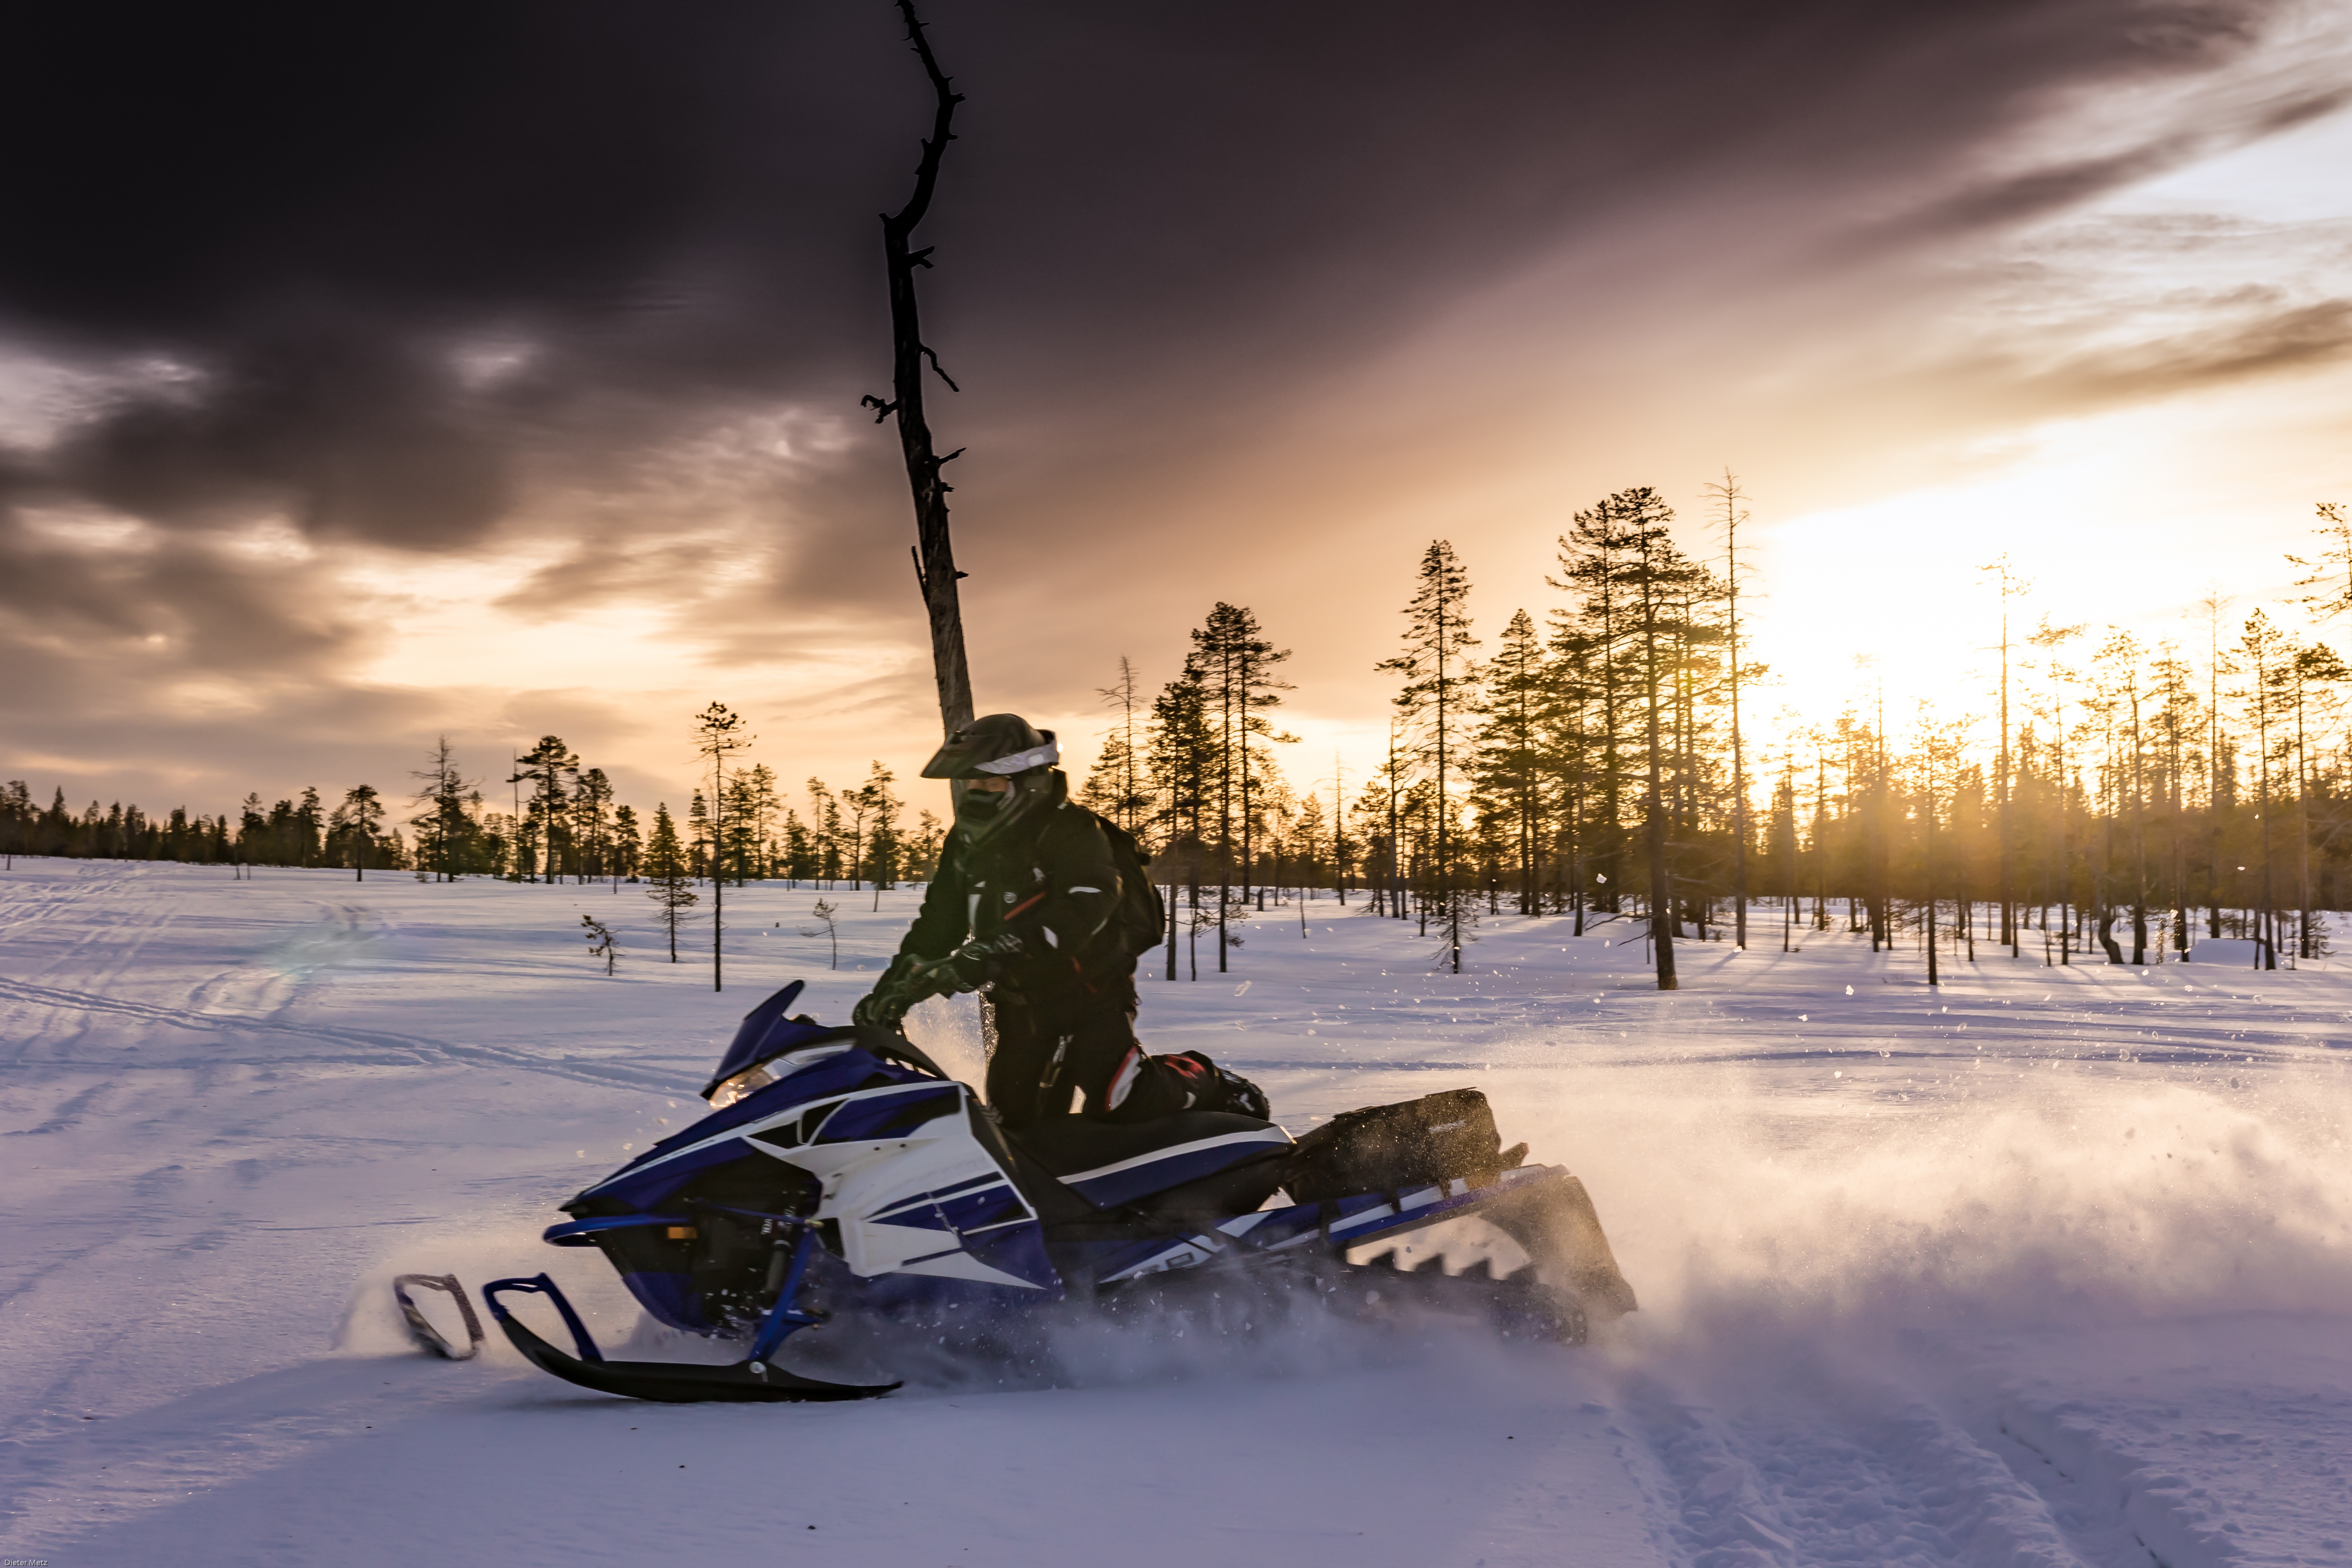
snow, winter, sport, vehicle, weather, season, winter sport, fun, sports, sweden, racing, motorsport, winter sports, the midday sun, lapland, land vehicle, auto racing, snowmobiles, snowmobile, snow vehicle, ski doo, polar winter